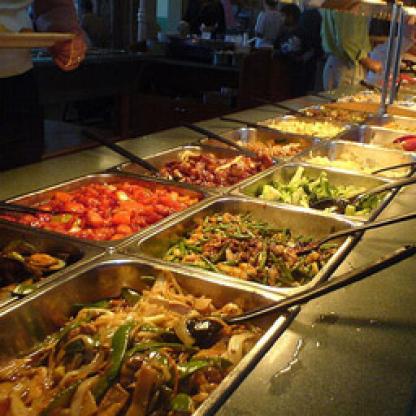
Scene: Indoor